SE Palmeiras in international football

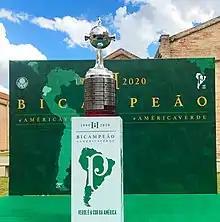
Palmeiras' 2nd Libertadores trophy which the club won in 2020 against rival Santos

In 1991, Palmeiras won the 1991 Copa Euro-America on its first edition. An intercontinental tournament between German and Brazilian teams. Having made more points than its rival, Corinthians who ended up being the runner-up of the competition.